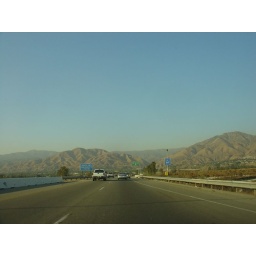
there is no water in the san gabriel river